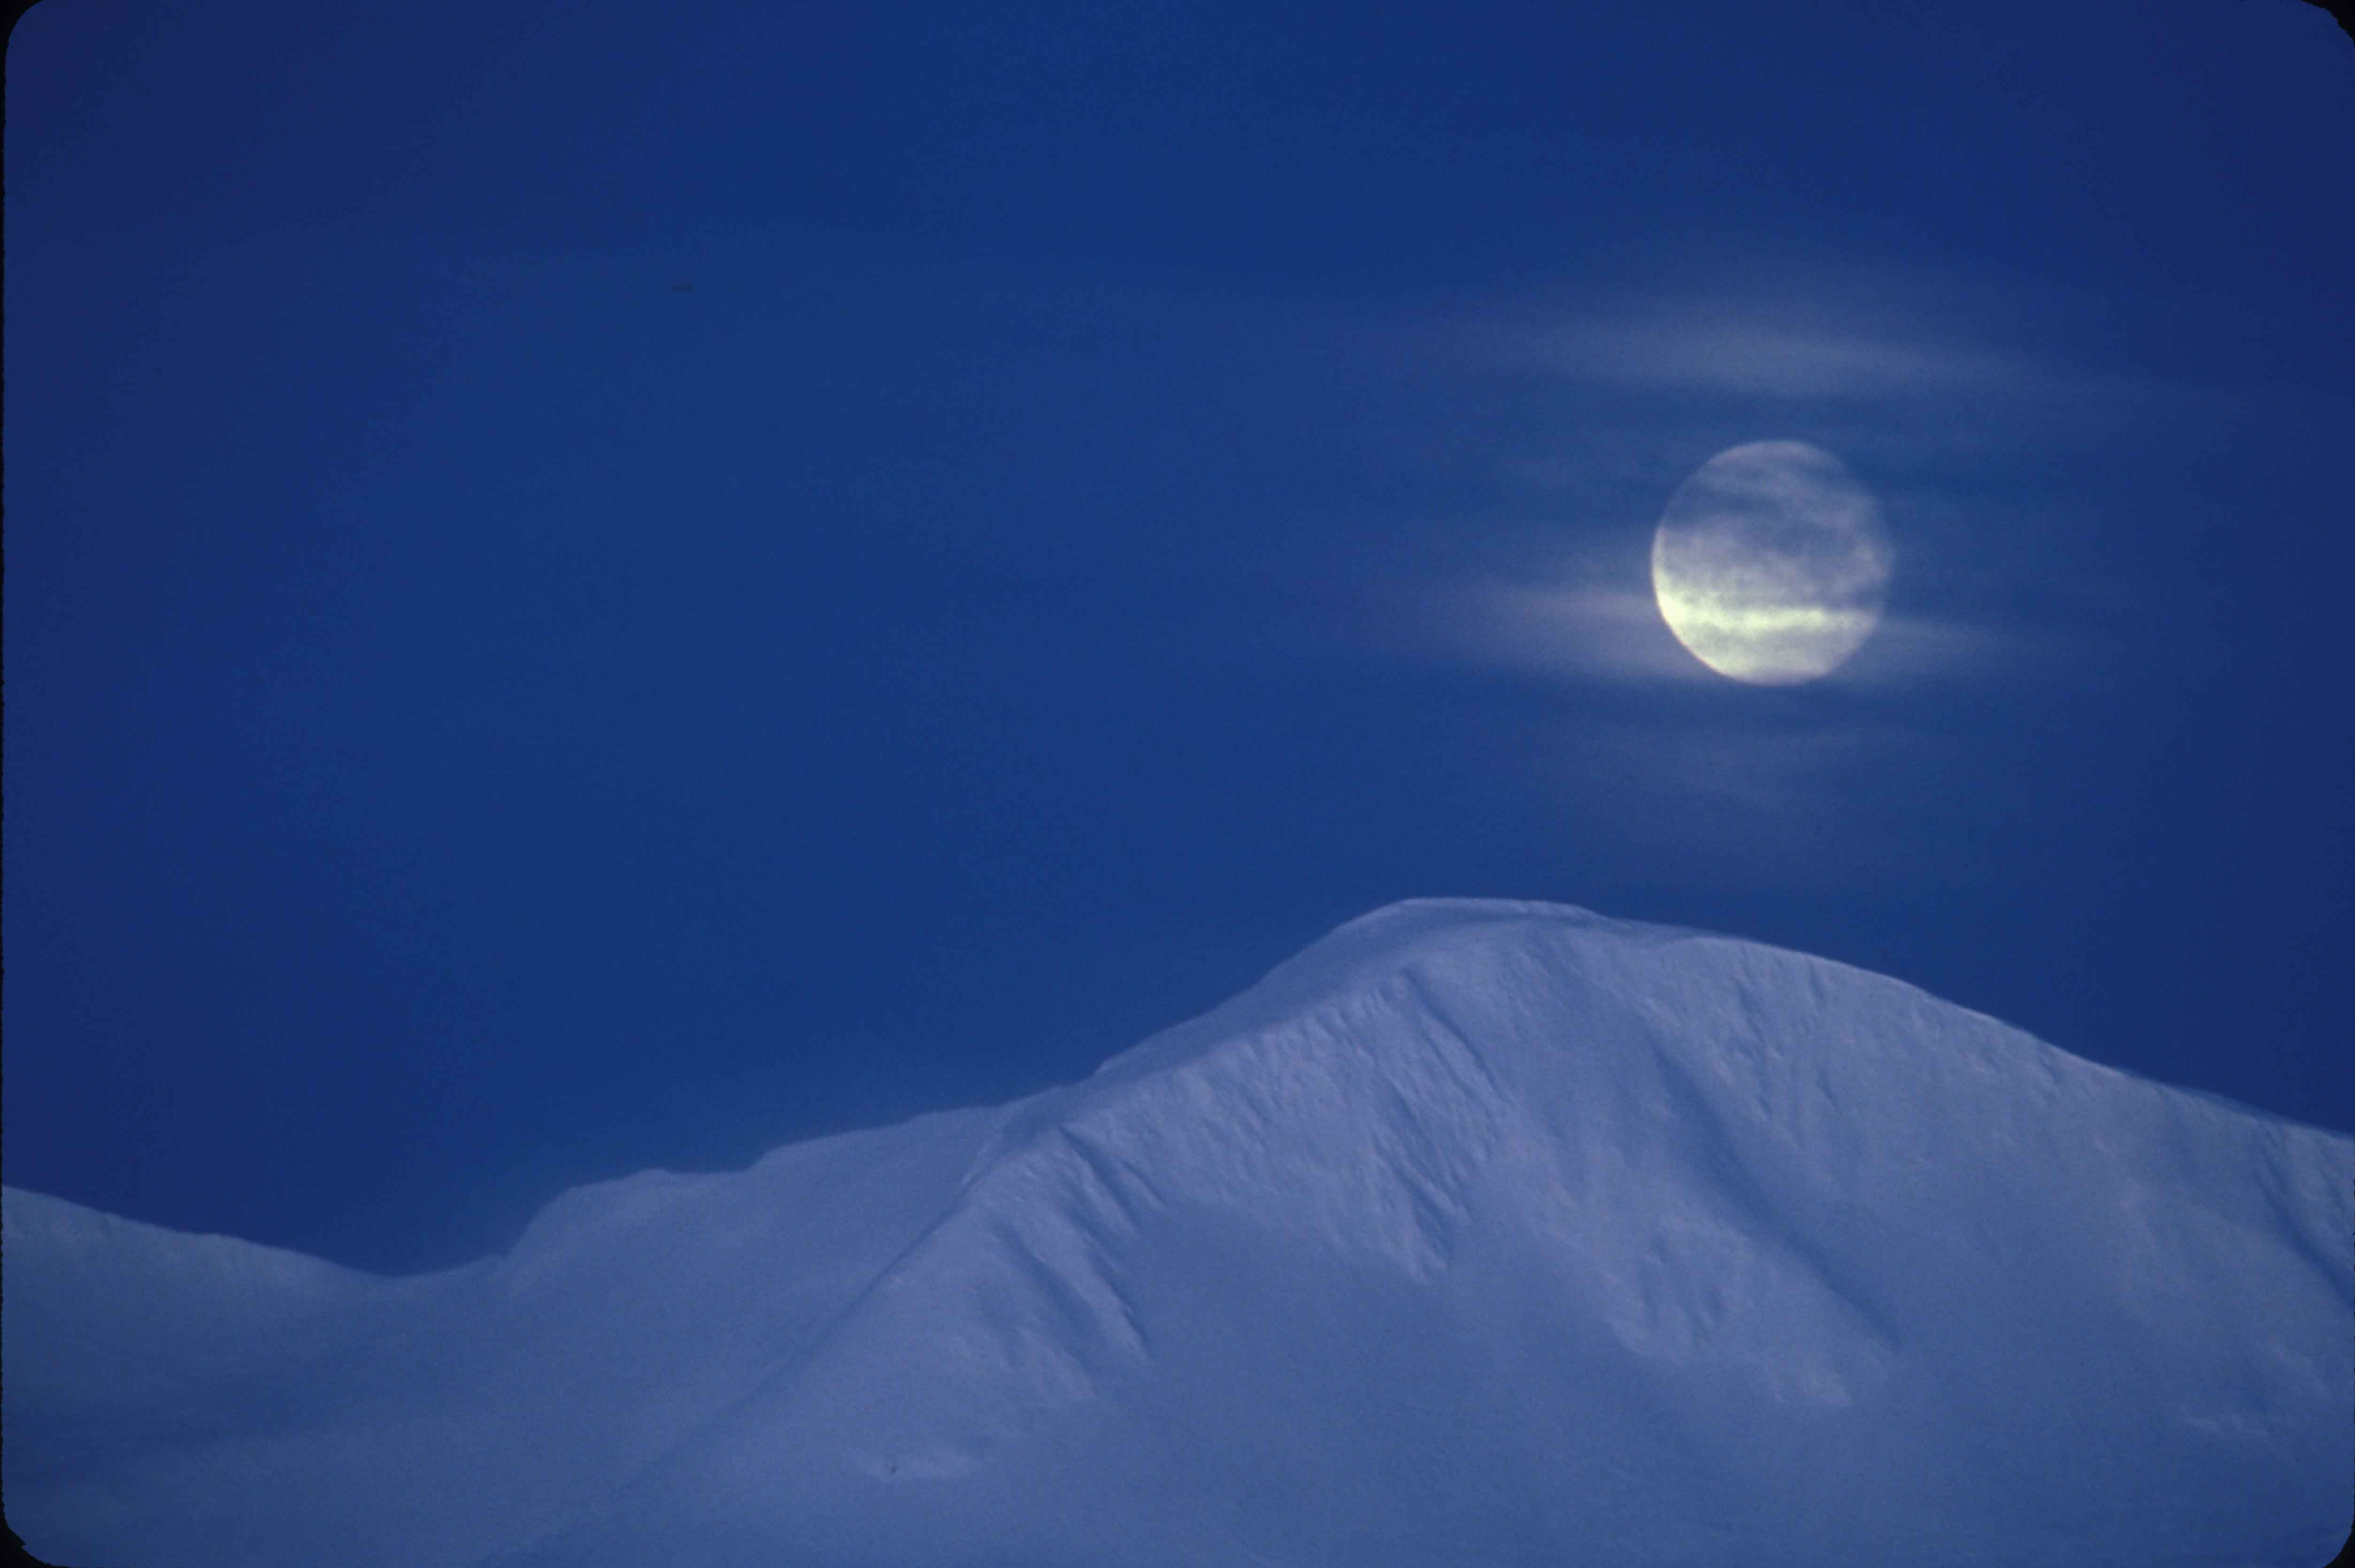
landscape, horizon, snow, sky, night, atmosphere, evening, twilight, scenic, blue, moon, moonlight, earth, mountains, moonrise, rise, astronomical object, atmosphere of earth